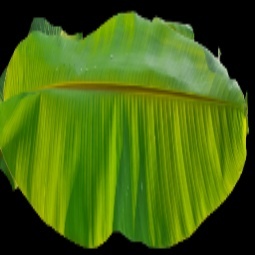
Label: Zinc